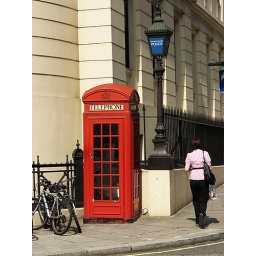
A traditional English telephone box in London.